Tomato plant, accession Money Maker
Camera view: bottom (45 deg); turntable rotation: 0 degrees
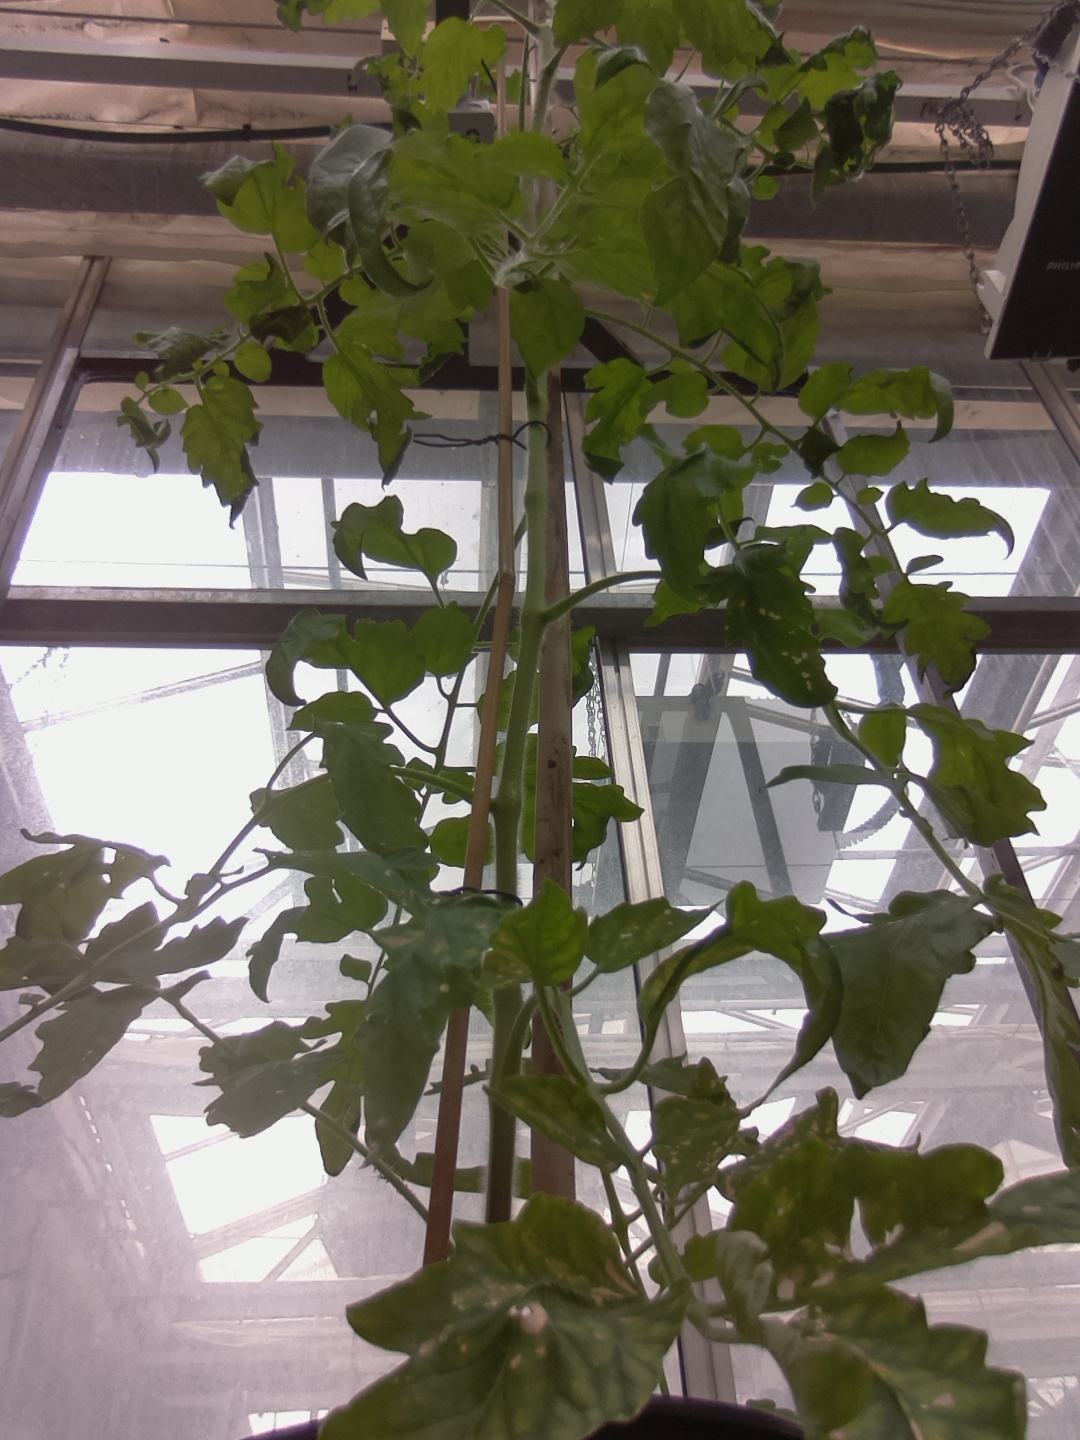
BBCH growth stage 70: Fruits at the main stem or branches visibles